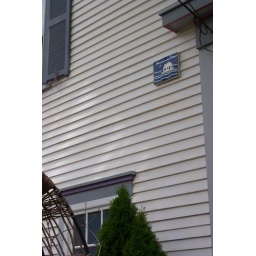
A house moved by boat